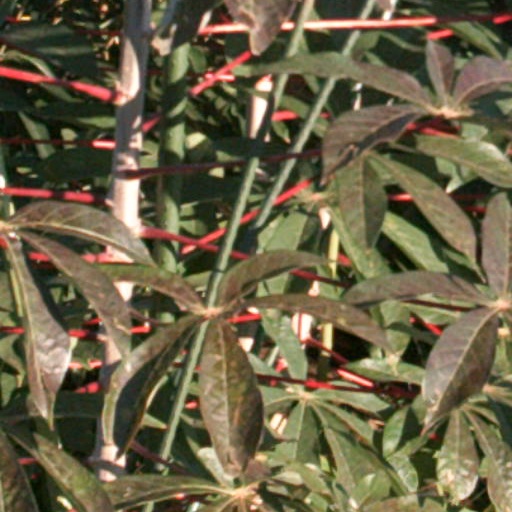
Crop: cassava